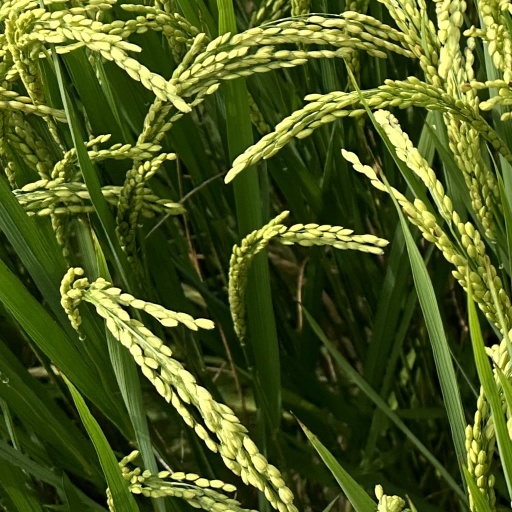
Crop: rice